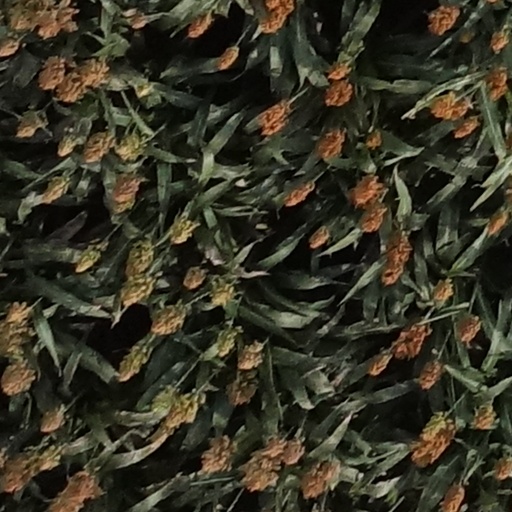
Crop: sorghum